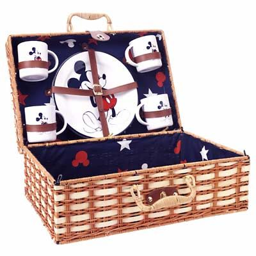
wonderful excuse for a picnic !